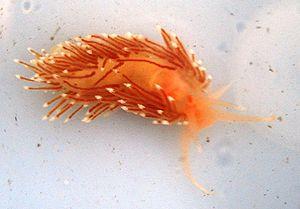
Les nudibranches forment un des groupes de « limaces de mer », c’est-à-dire de gastéropodes marins presque toujours dépourvus de coquille. Celles-ci ne sont pas les cousines marines des limaces terrestres : elles forment un groupe qui fait partie de la classe des Opisthobranches, caractérisé notamment par la position des branchies en arrière du cœur. Ce groupe contient traditionnellement cinq ordres principaux, le dernier regroupant le plus grand nombre d’espèces.
Facelina est un genre de mollusques de la famille des Facelinidae.
Les Facelinidae forment une famille de mollusques de l'ordre des nudibranches.